Ambrose Sherwill

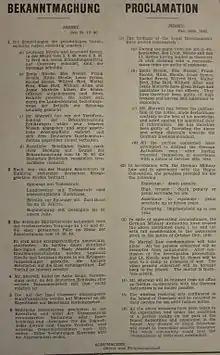
German proclamation of measures against Sherwill, Nicolle, Symes and others following Operation Ambassador

Sherwill's patriotism was confirmed, when at great personal risk he doctored Guernsey militia uniforms to make them appear to be British Army uniforms, in order that Nicolle and Symes would be treated as soldiers, rather than spies (as undercover operatives were routinely shot by both sides as part of protocol.)